El Kef

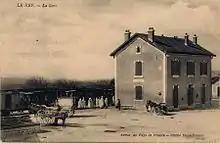
Gare of El Kef

El Kef contains a certain number of Islamic religious edifices, in its role as the center of a Sufi movement. The Sidi Bou Makhlouf Mausoleum is believed to hold the tomb of the founder of the Aissawa order in Tunisia, Sidi Bou Makhlouf. El-Qadiriyya Mosque is also a significant Sufi mosque, particularly for the Qadiriyya order.